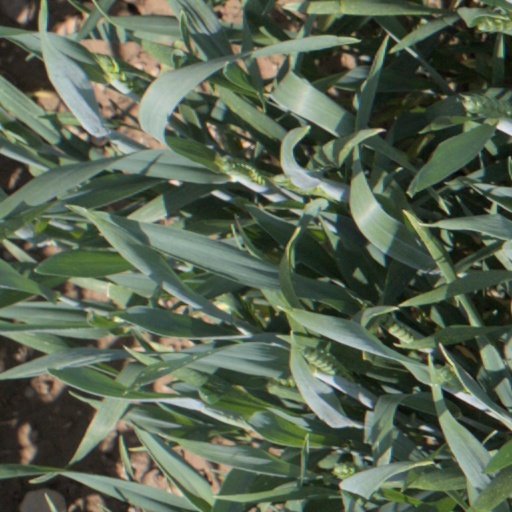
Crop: wheat